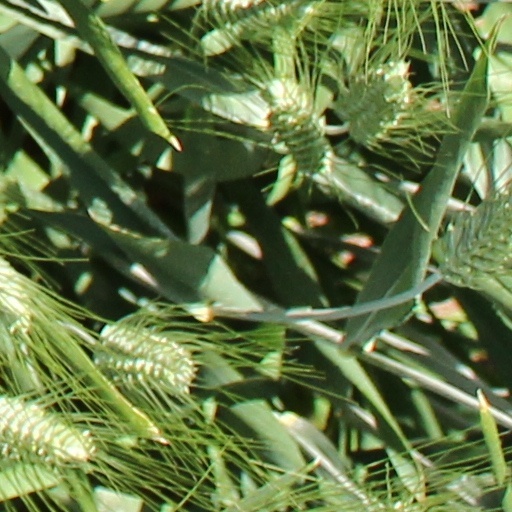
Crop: wheat